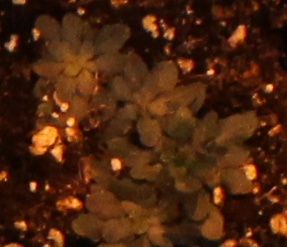
Label: Horseweed